Brooklyn Bridge Park

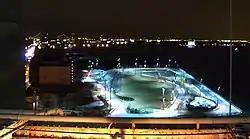
Night view, during construction

The first work on the Brooklyn Bridge Park was the demolition in 2007 of the Purchase Building, a warehouse beneath the Brooklyn Bridge. It was to be demolished to make way for an expanded vista at the park. Construction of the park itself began on January 28, 2008, using reclaimed soil from the new World Trade Center's construction. Excavations for the first part of the park, Pier 1, revealed artifacts from the Jewell Milling Company, a business that occupied the site in the 19th century. The project used soil and excess materials from other construction projects around the city, such as the rebuilding of the Willis Avenue Bridge and Roosevelt Island Bridge, as well as East Side Access. The park was described as the "most important public space" to be built in Brooklyn in over a century, akin to Central Park in the late 19th century.